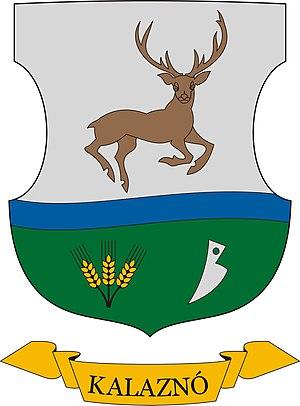
Kalaznó est un village et une commune du comitat de Tolna en Hongrie.